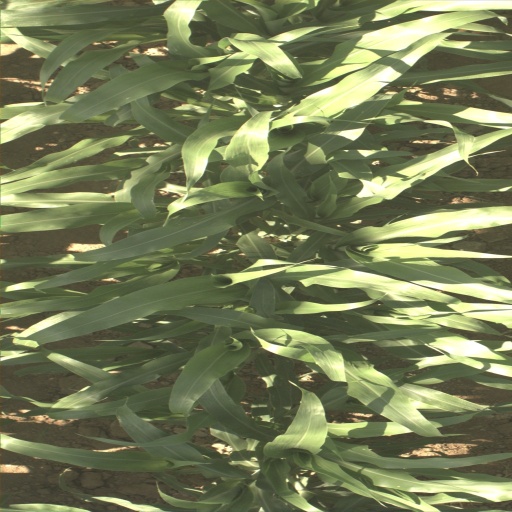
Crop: sorghum